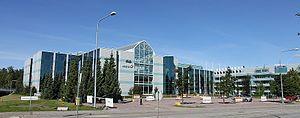
Martinlaakso est un quartier de Vantaa, une des principales villes de l'agglomération d'Helsinki.